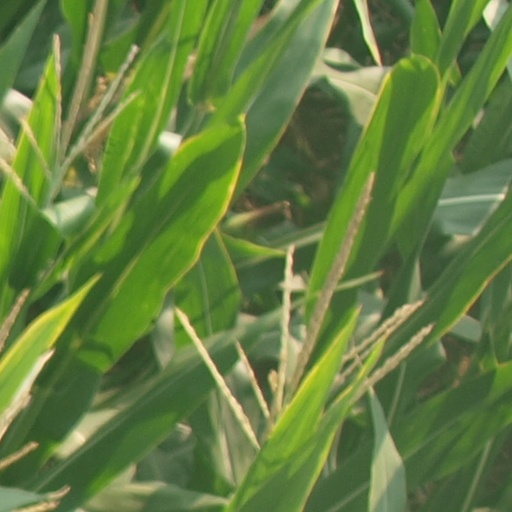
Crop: maize; corn